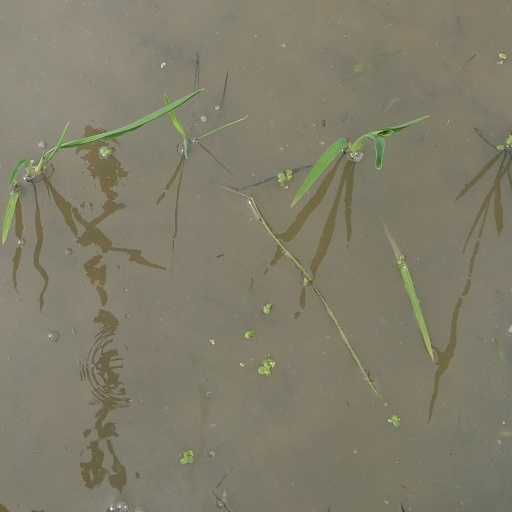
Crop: rice